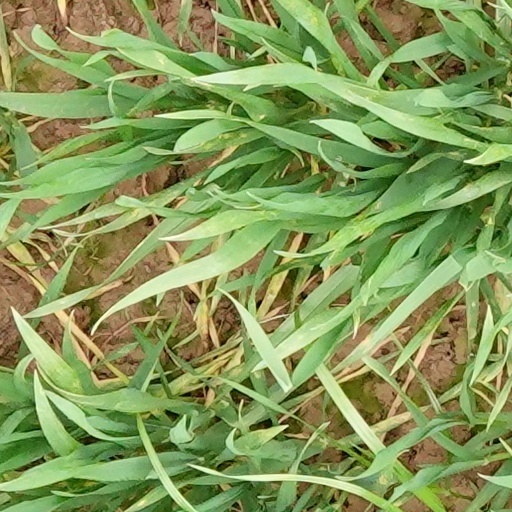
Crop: wheat